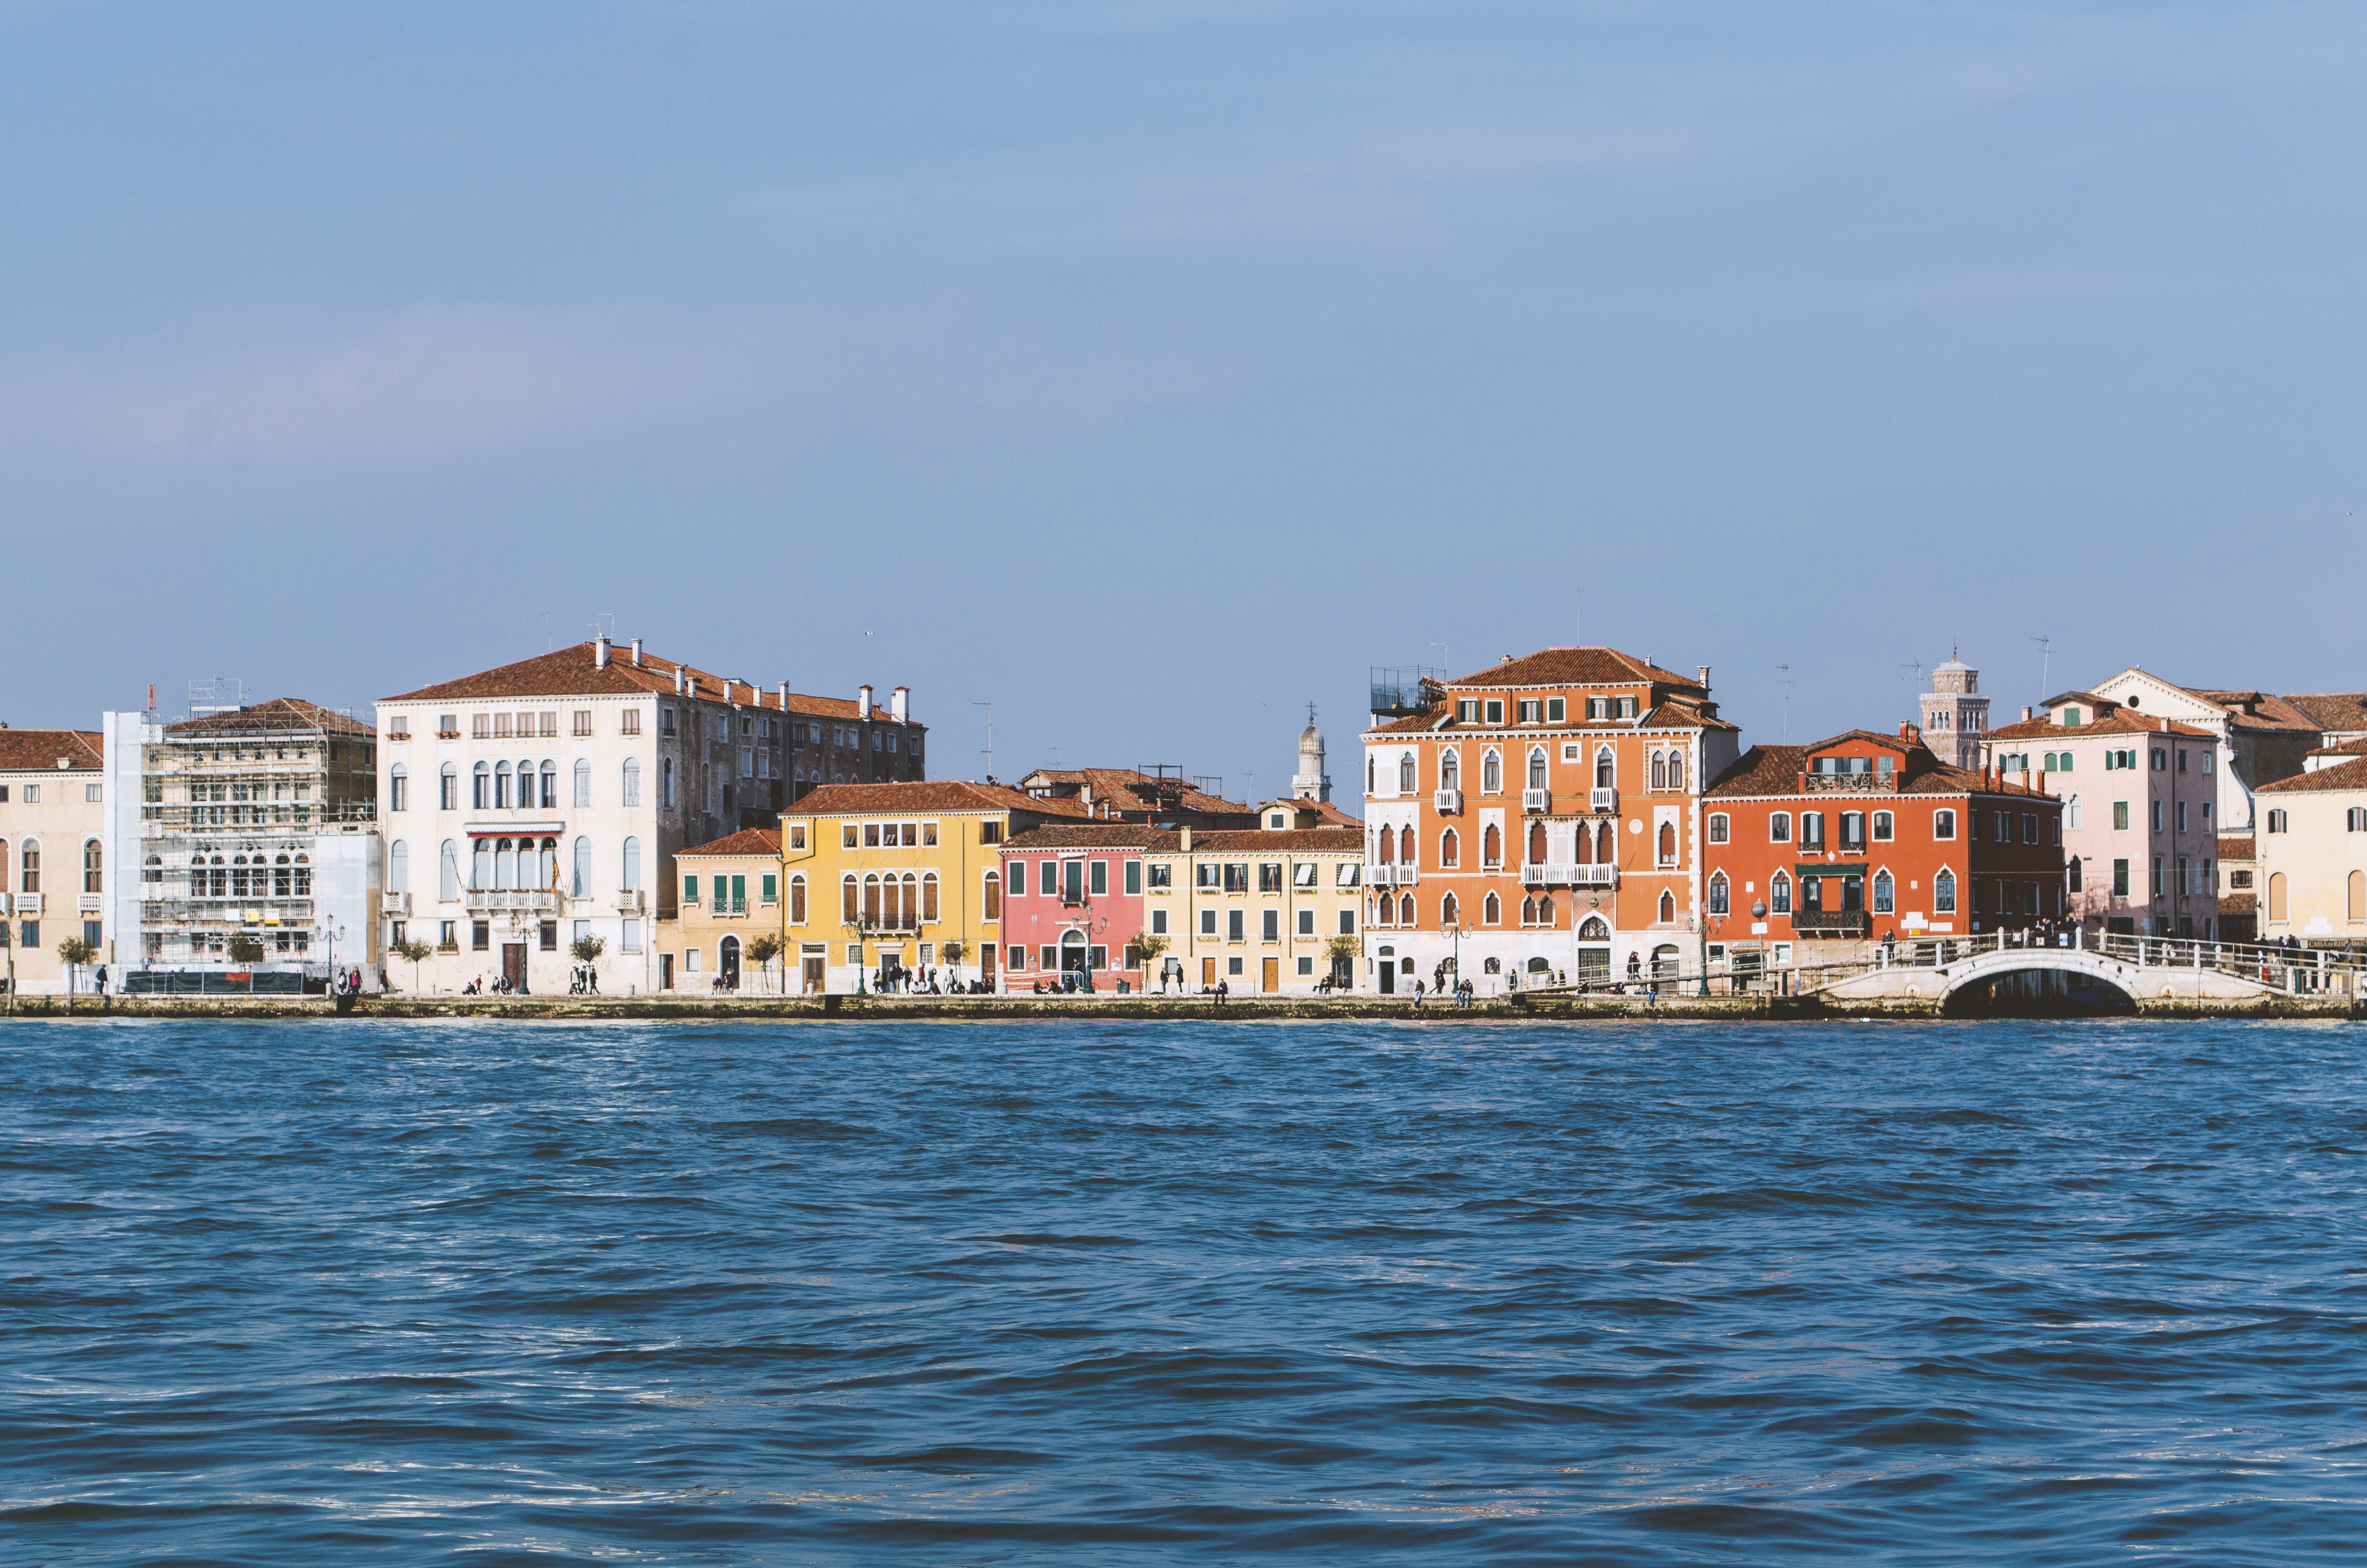
landscape, sea, coast, water, ocean, dock, boat, bridge, town, canal, cityscape, vacation, coastline, seaside, vehicle, scenic, bay, harbor, marina, port, waterfront, seashore, waterway, body of water, buildings, homes, houses, channel